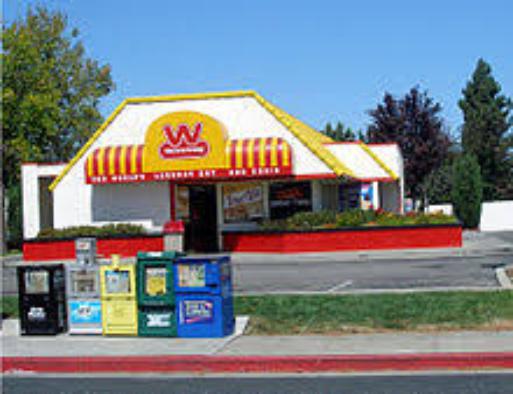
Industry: Food